North Atlantic Tracks

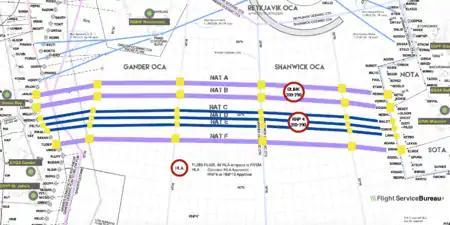
North Atlantic Tracks for the westbound crossing of February 24, 2017, with the new reduced lateral separation minima (RLAT) Tracks shown in blue

The North Atlantic Tracks, officially titled the North Atlantic Organised Track System (NAT-OTS), are a structured set of transatlantic flight routes that stretch from eastern North America to western Europe across the Atlantic Ocean, within the North Atlantic airspace region. They ensure that aircraft are separated over the ocean, where there is little radar coverage. These heavily travelled routes are used by aircraft flying between North America and Europe, operating between the altitudes of inclusive. However, ATC-assigned altitudes on the NATS are never based on feet or meters: instead, flight levels (FL) are assigned on NATS, just as in other flights above the international transition altitude of , being between FL340 and FL400, inclusive. Entrance and movement along these tracks is controlled by special oceanic control centres to maintain separation between aircraft. The primary purpose of these routes is to allow air traffic control to effectively separate the aircraft. Because of the volume of NAT traffic, allowing aircraft to choose their own co-ordinates would make the air traffic control (ATC) task far more complex. They are aligned in such a way as to minimize any head winds and maximize tail winds impact on the aircraft. This results in much more efficiency by reducing fuel burn and flight time. To make such efficiencies possible, the routes are created twice daily to take account of the shifting of the winds aloft and the principal traffic flow, eastward from North America during the evening (such that aircraft cross 30W between 0100 UTC and 0800 UTC) and westward from Europe in the morning (to cross 30W between 1130 UTC and 1900 UTC).